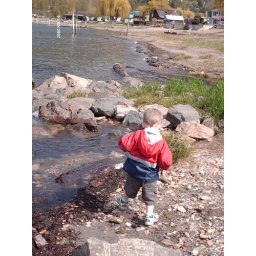
just throwing rocks in the lake